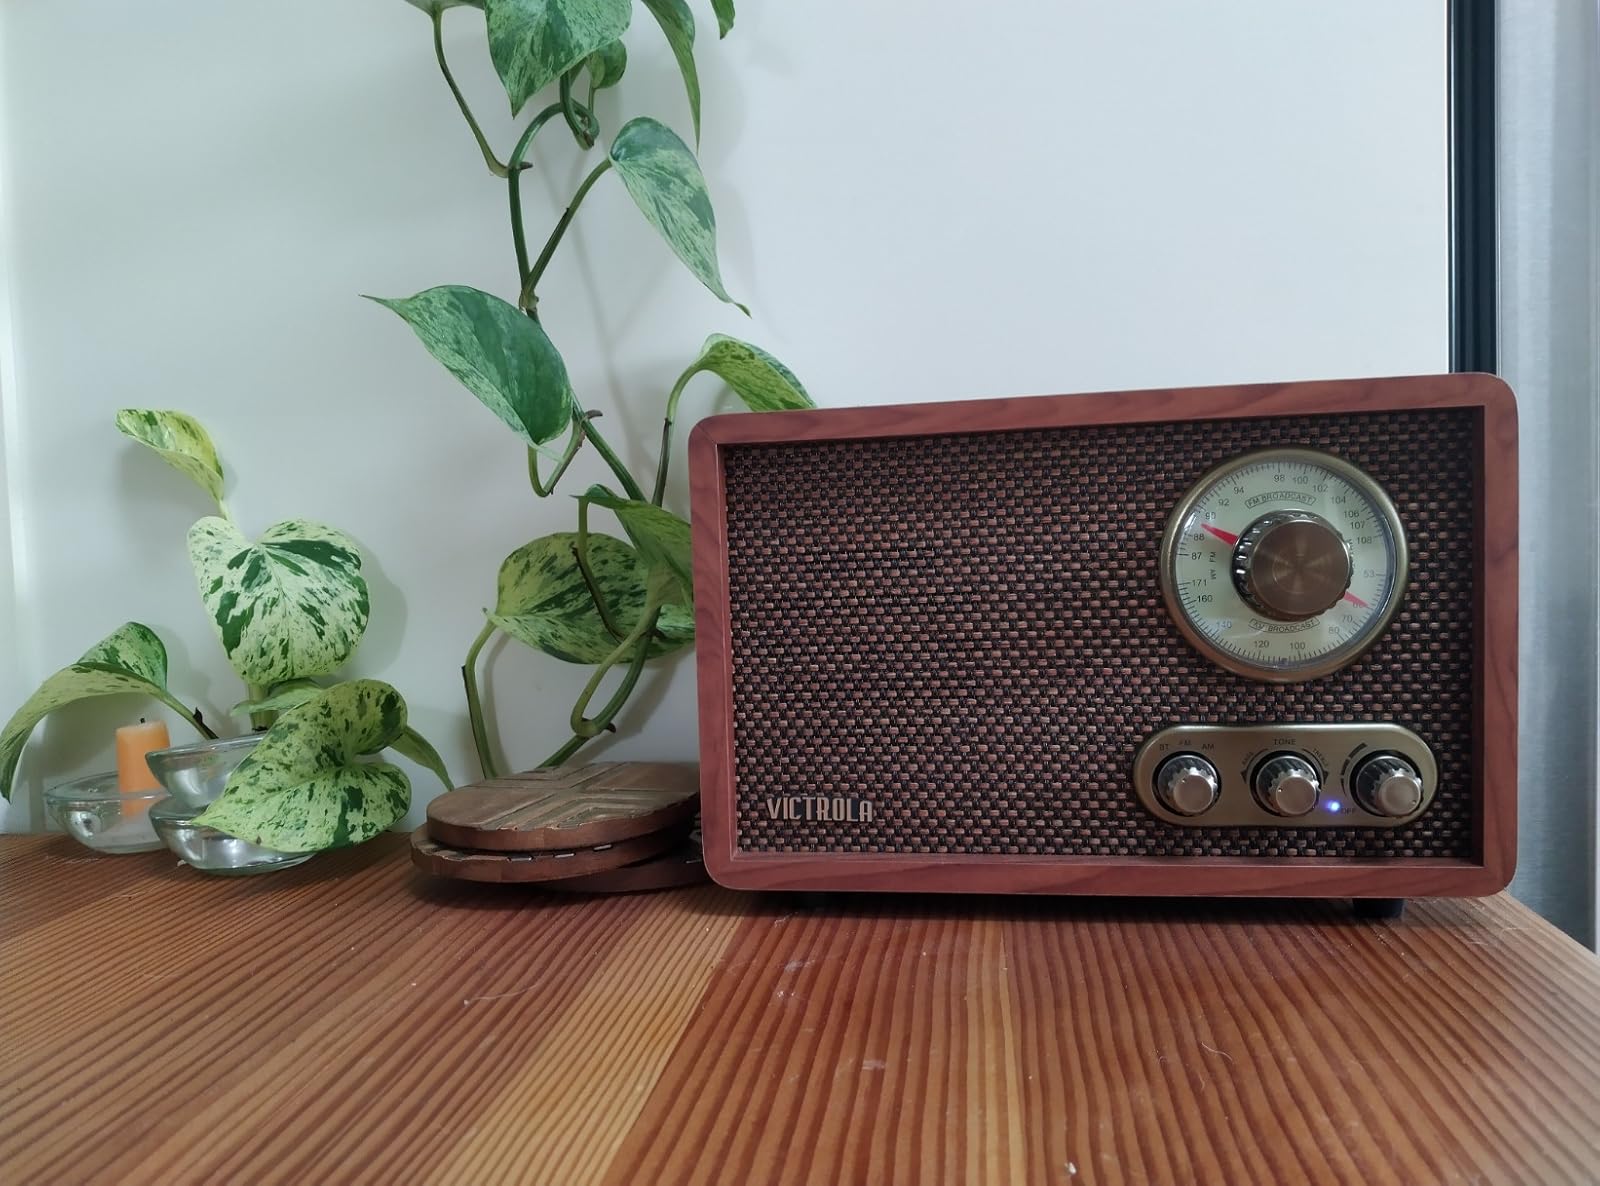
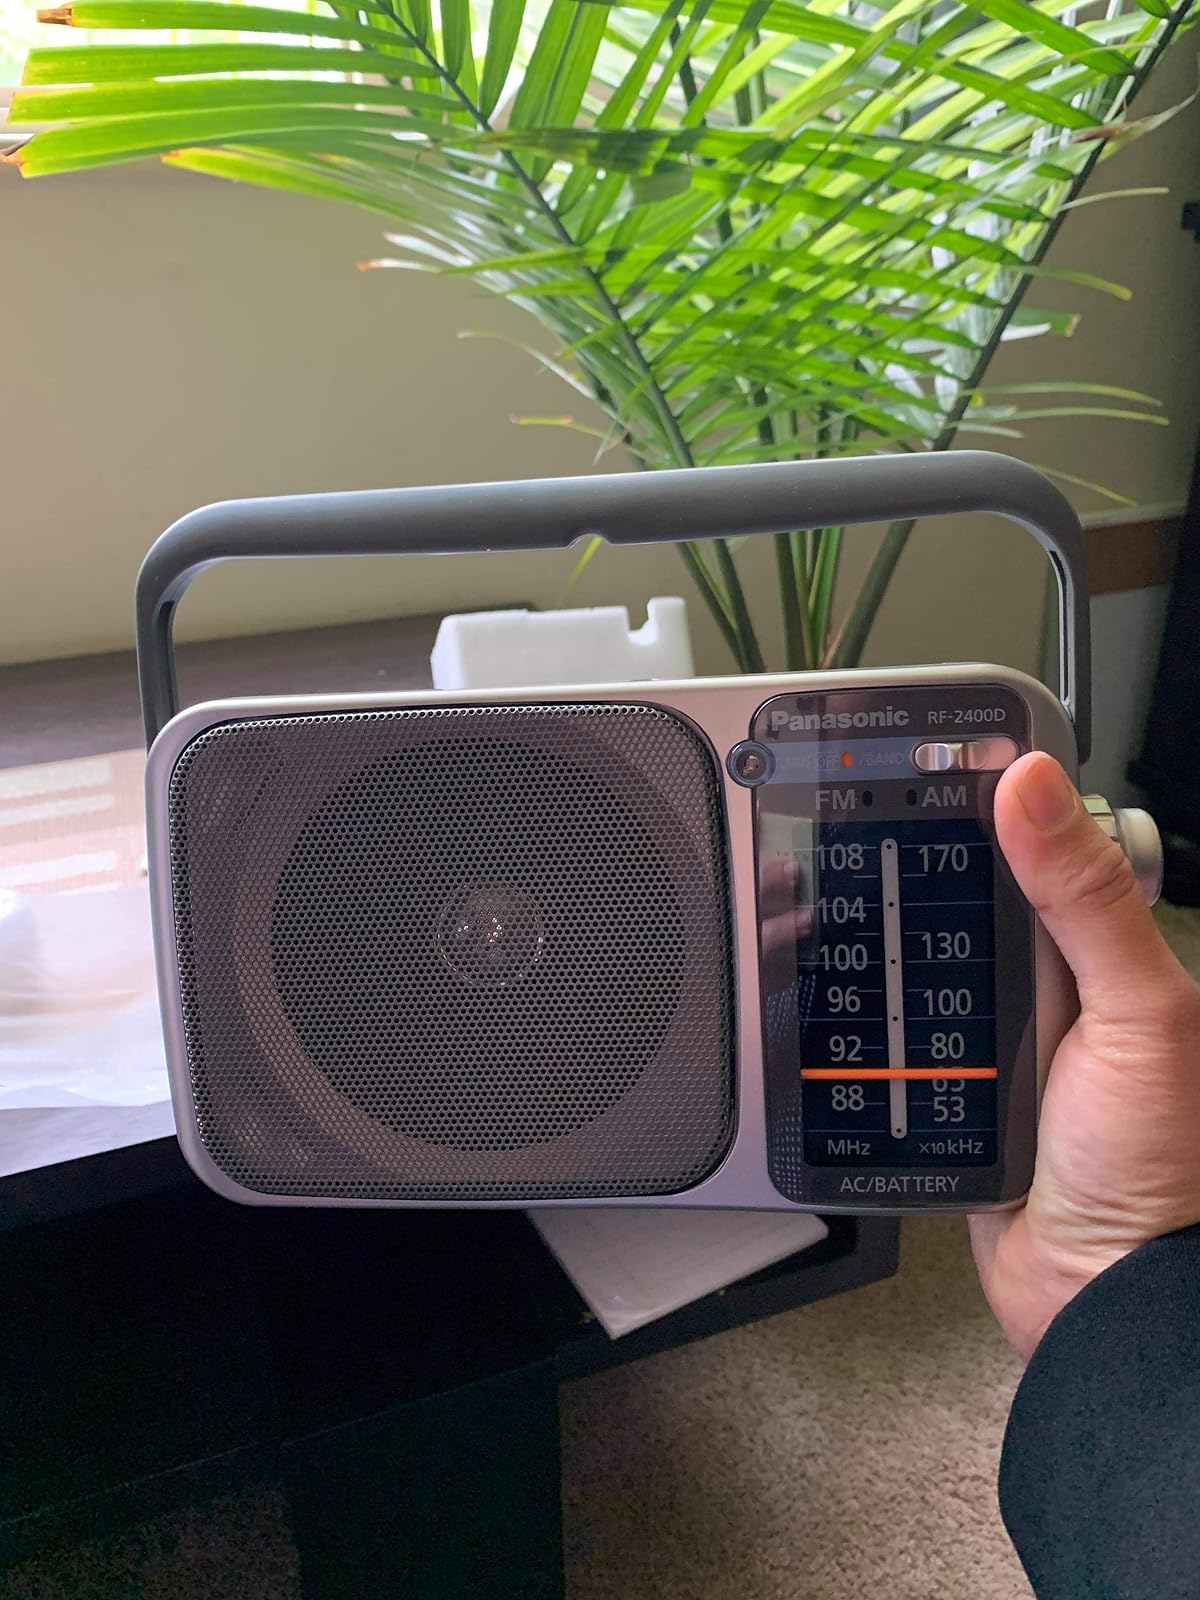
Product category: radio
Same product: no